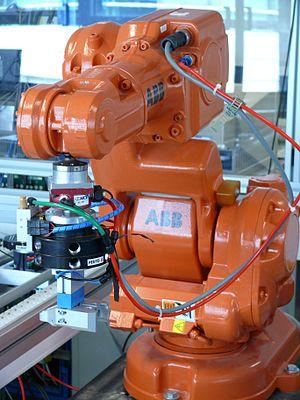
Robot industriel ABB, à Villeneuve-d'Ascq (Nord-Pas-de-Calais, France).
ABB est une entreprise helvético-suédoise dont le siège social est basé à Zurich, en Suisse. Elle est un acteur majeur des technologies de l’énergie et de l’automation. Présente dans près de 100 pays, avec environ 136 000 collaborateurs et un chiffre d'affaires de 33,8 milliards de dollars US, ABB est l’une des plus grandes sociétés d’ingénierie, mais aussi l’un des plus grands conglomérats du monde. Le groupe est classé 314ᵉ au classement Fortune Global 500 en 2017.